Patricio Patrón Laviada

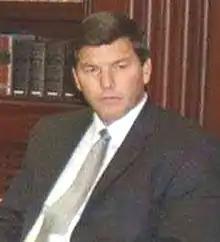
Patricio Patrón

Patricio José Patrón Laviada (born December 17, 1957, in Mérida, Yucatán) is a Mexican politician who served as Governor of Yucatán from 2001 to 2007. He is currently serving as Attorney General of Environmental Protection (Procuraduria Federal de Proteccion al Ambiente), a position to which he was appointed by Felipe Calderón, President of Mexico, in January 2008.